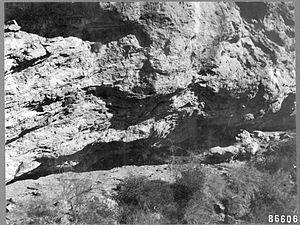
La bataille de Skeleton Cave, également connue sous les noms de bataille de Skull Cave et bataille de Salt River Canyon, est un affrontement qui opposa le 28 décembre 1872 des troupes de l'United States Army à des Yavapais dans le territoire de l'Arizona.